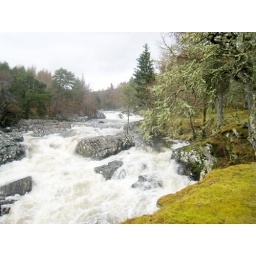
Note the young tree growing on the solid rock in mid-stream